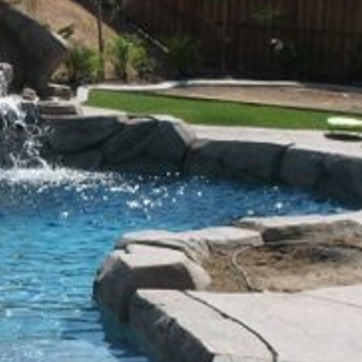
Material: water